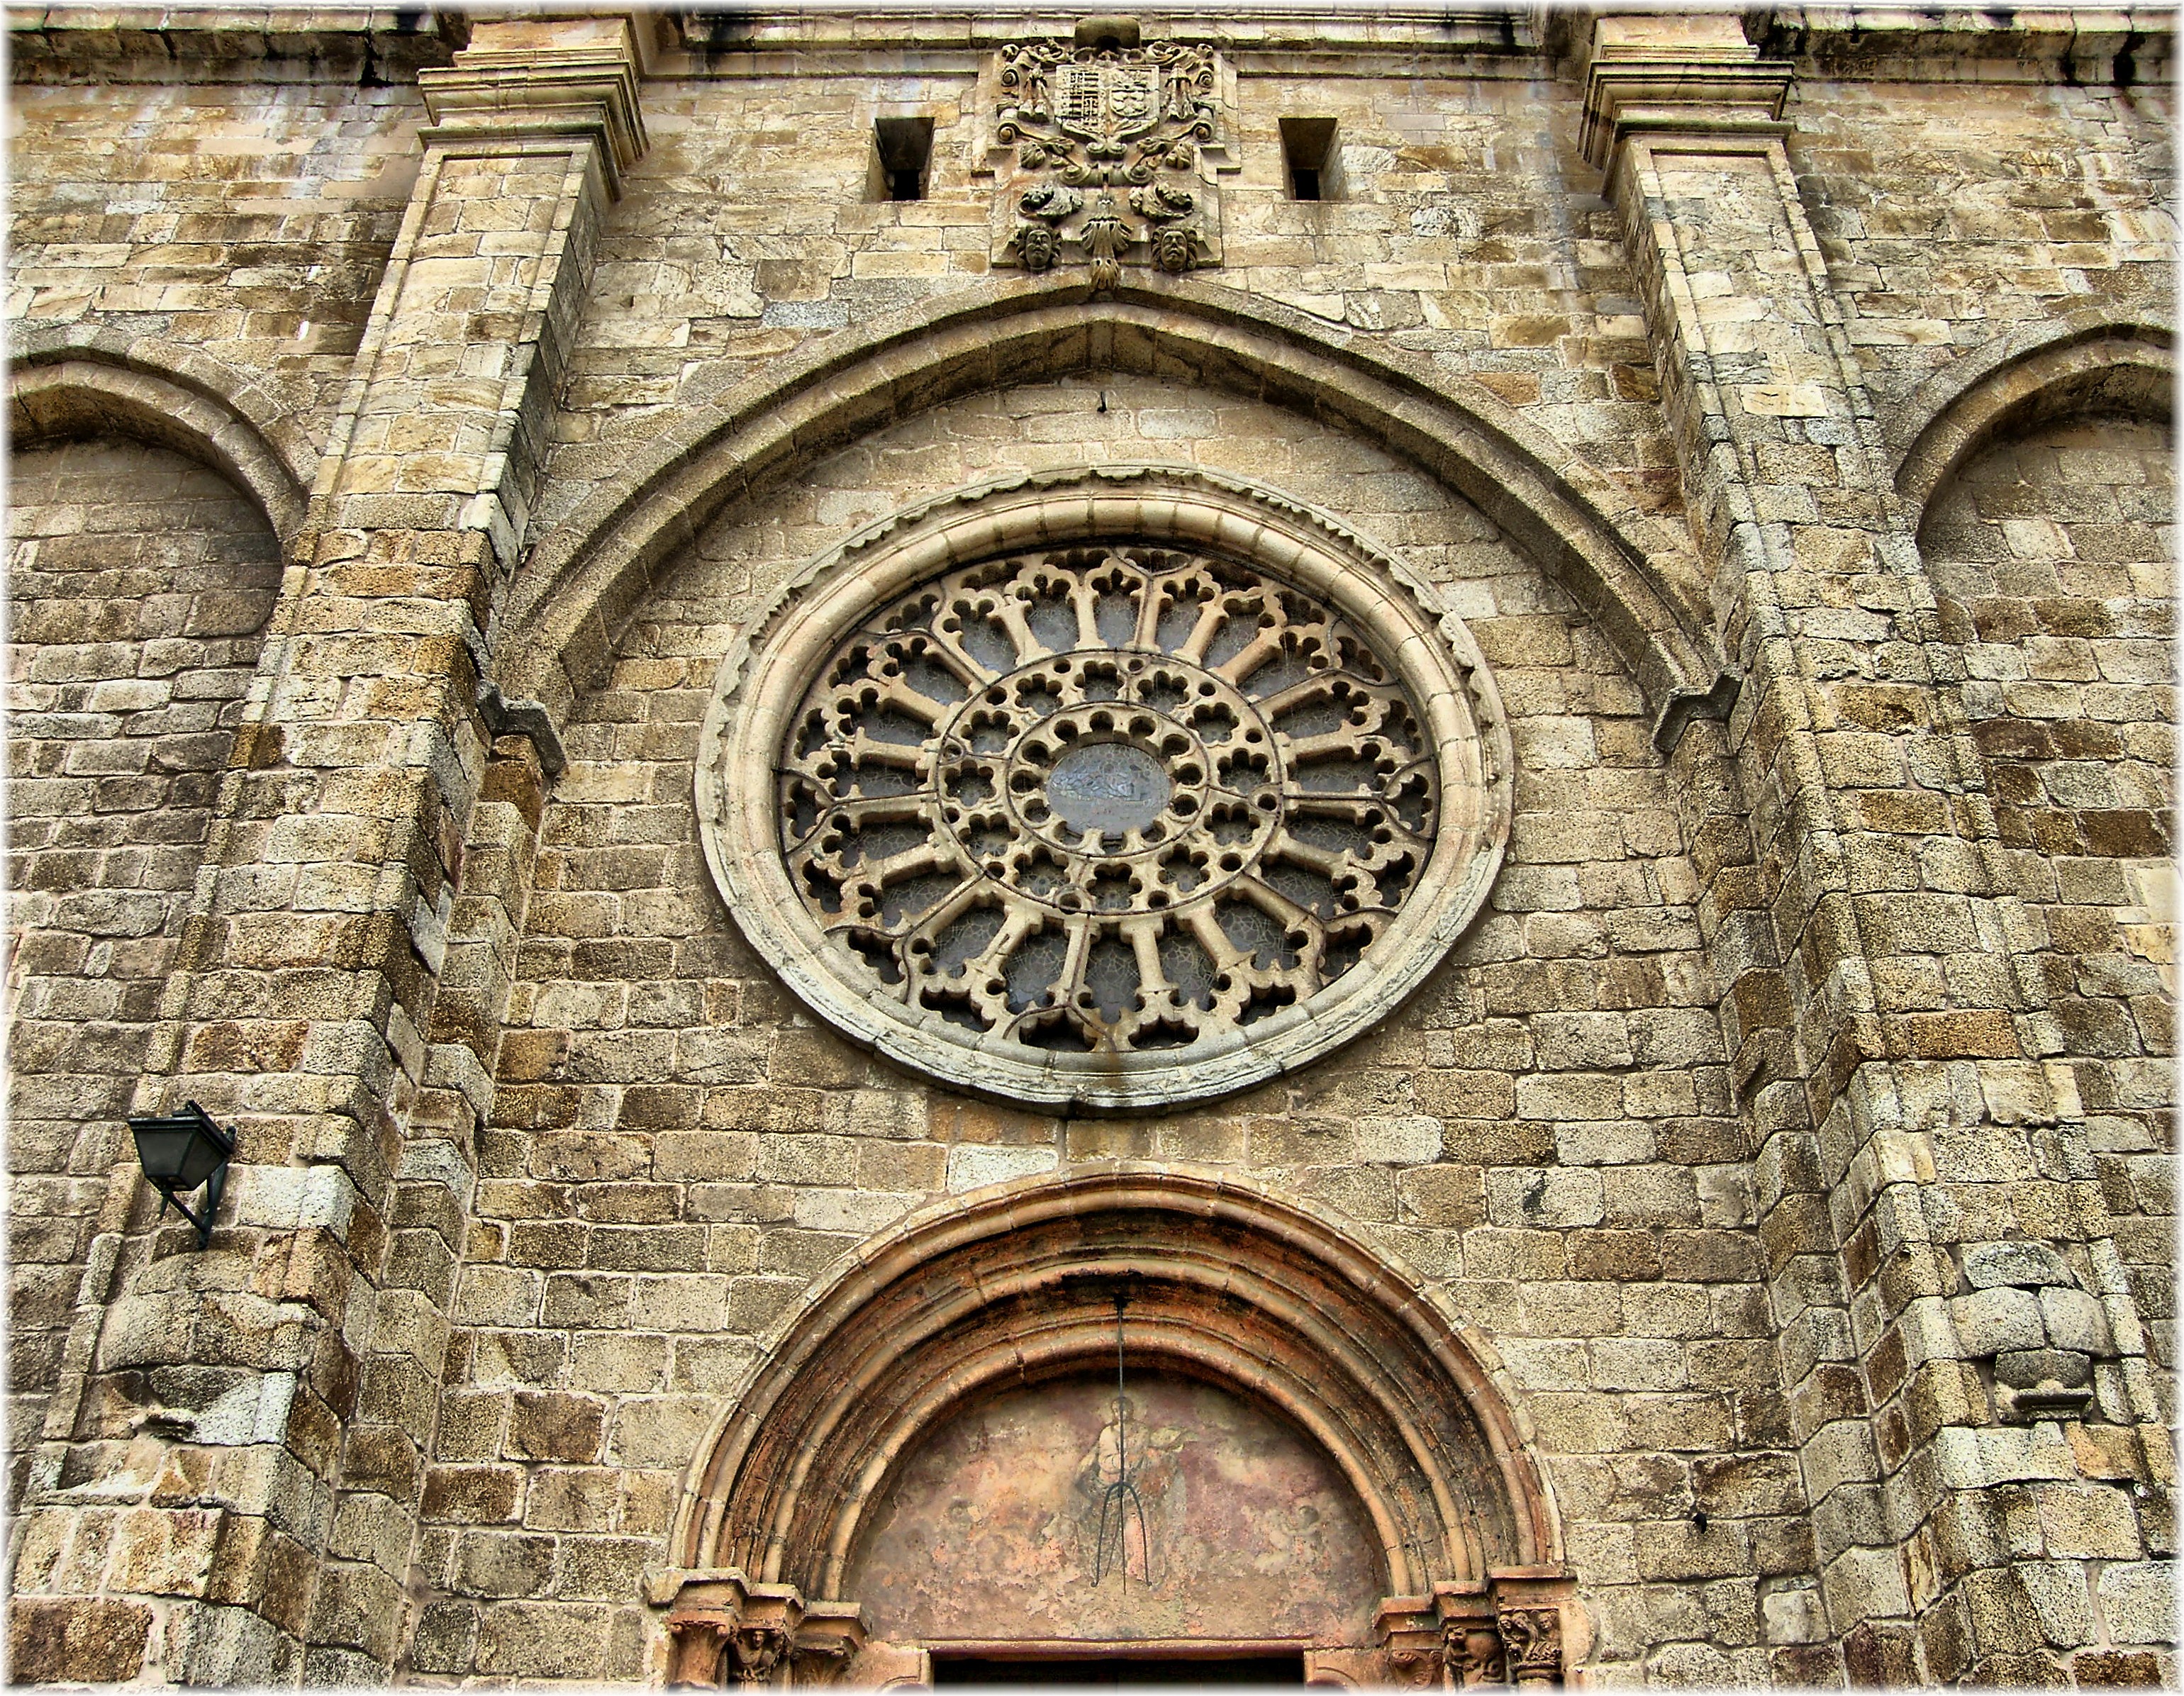
architecture, building, arch, facade, church, cathedral, chapel, place of worship, baptistery, medieval architecture, monastery, symmetry, synagogue, catedrales, galicia, piedra, romanico, abbey, basilica, pedra, middle ages, galiza, catedrais, iglesias, igrexas, provincialugo, marialucense, mondoedo, gothic architecture, ancient history, byzantine architecture